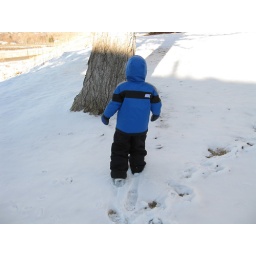
I love pictures like this, walking off ... to run around the tree :)